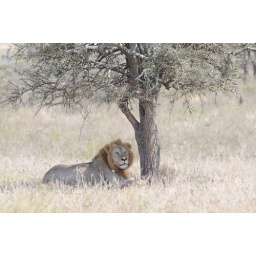
lion relaxing in the shade of a tree